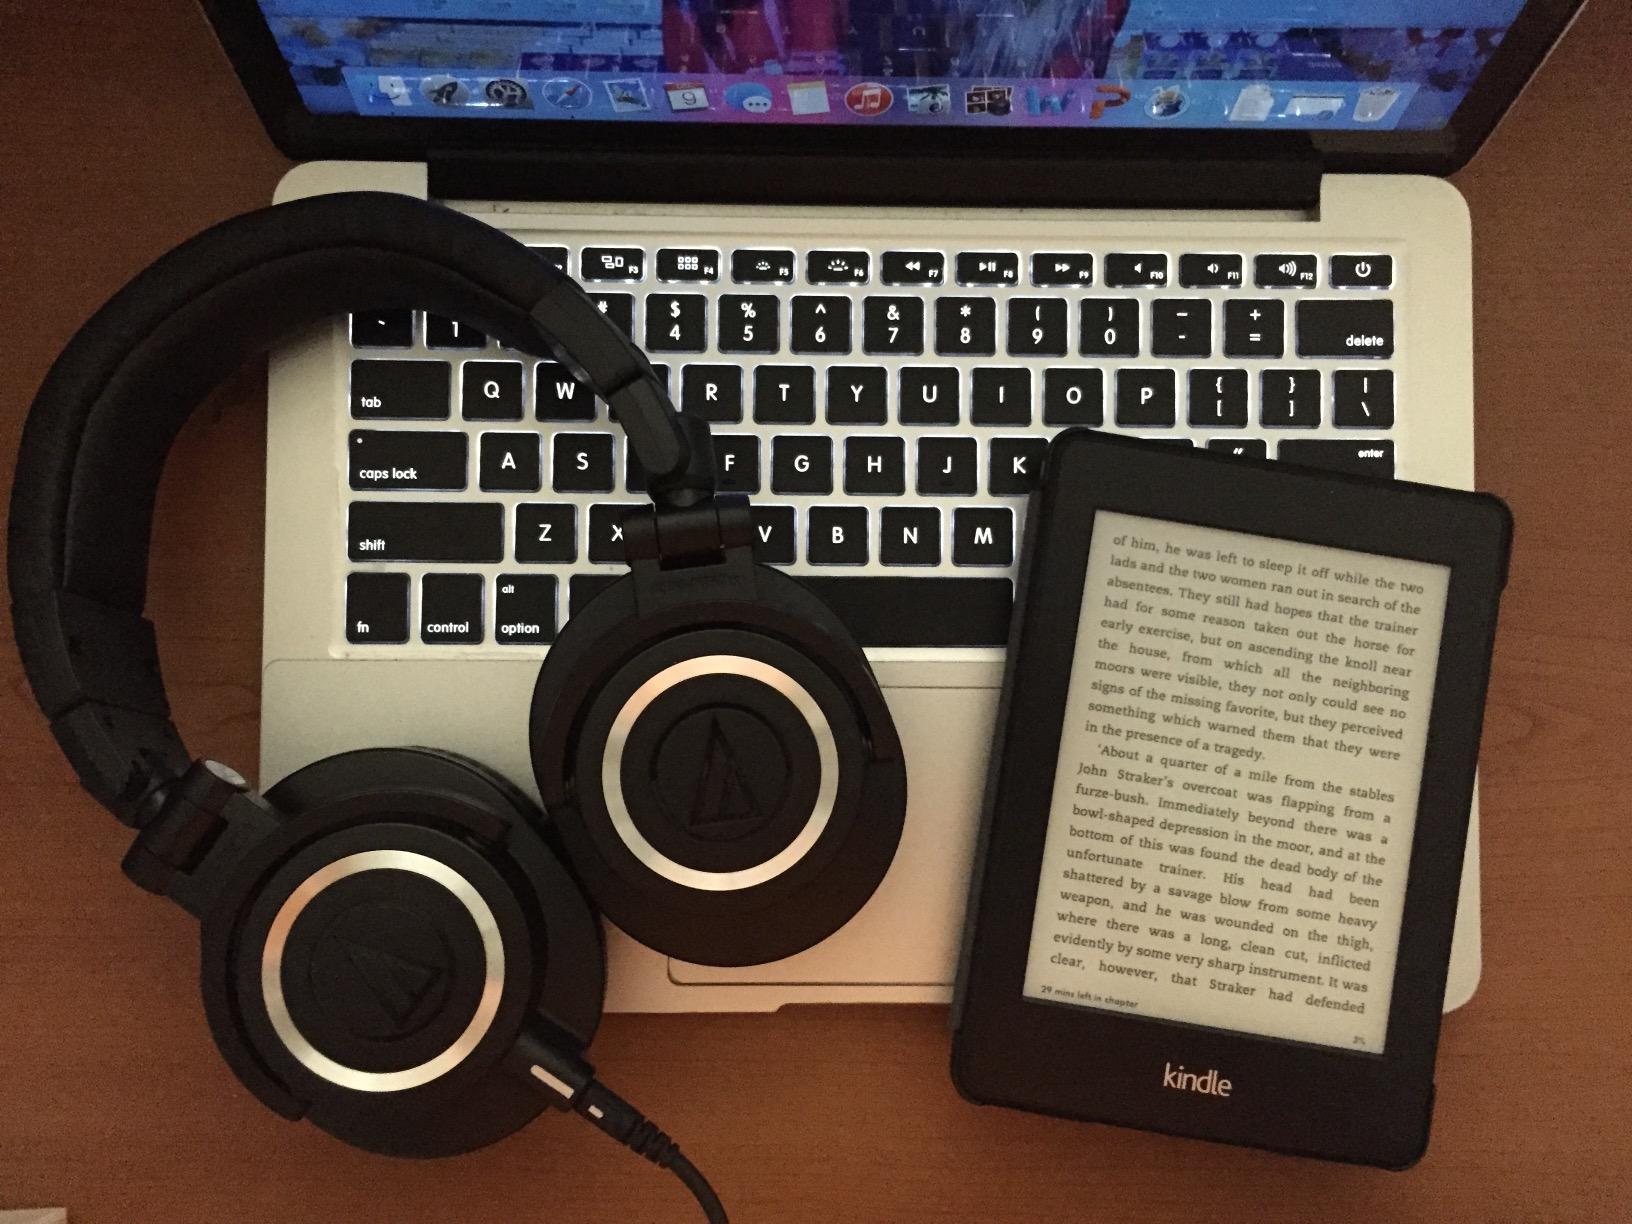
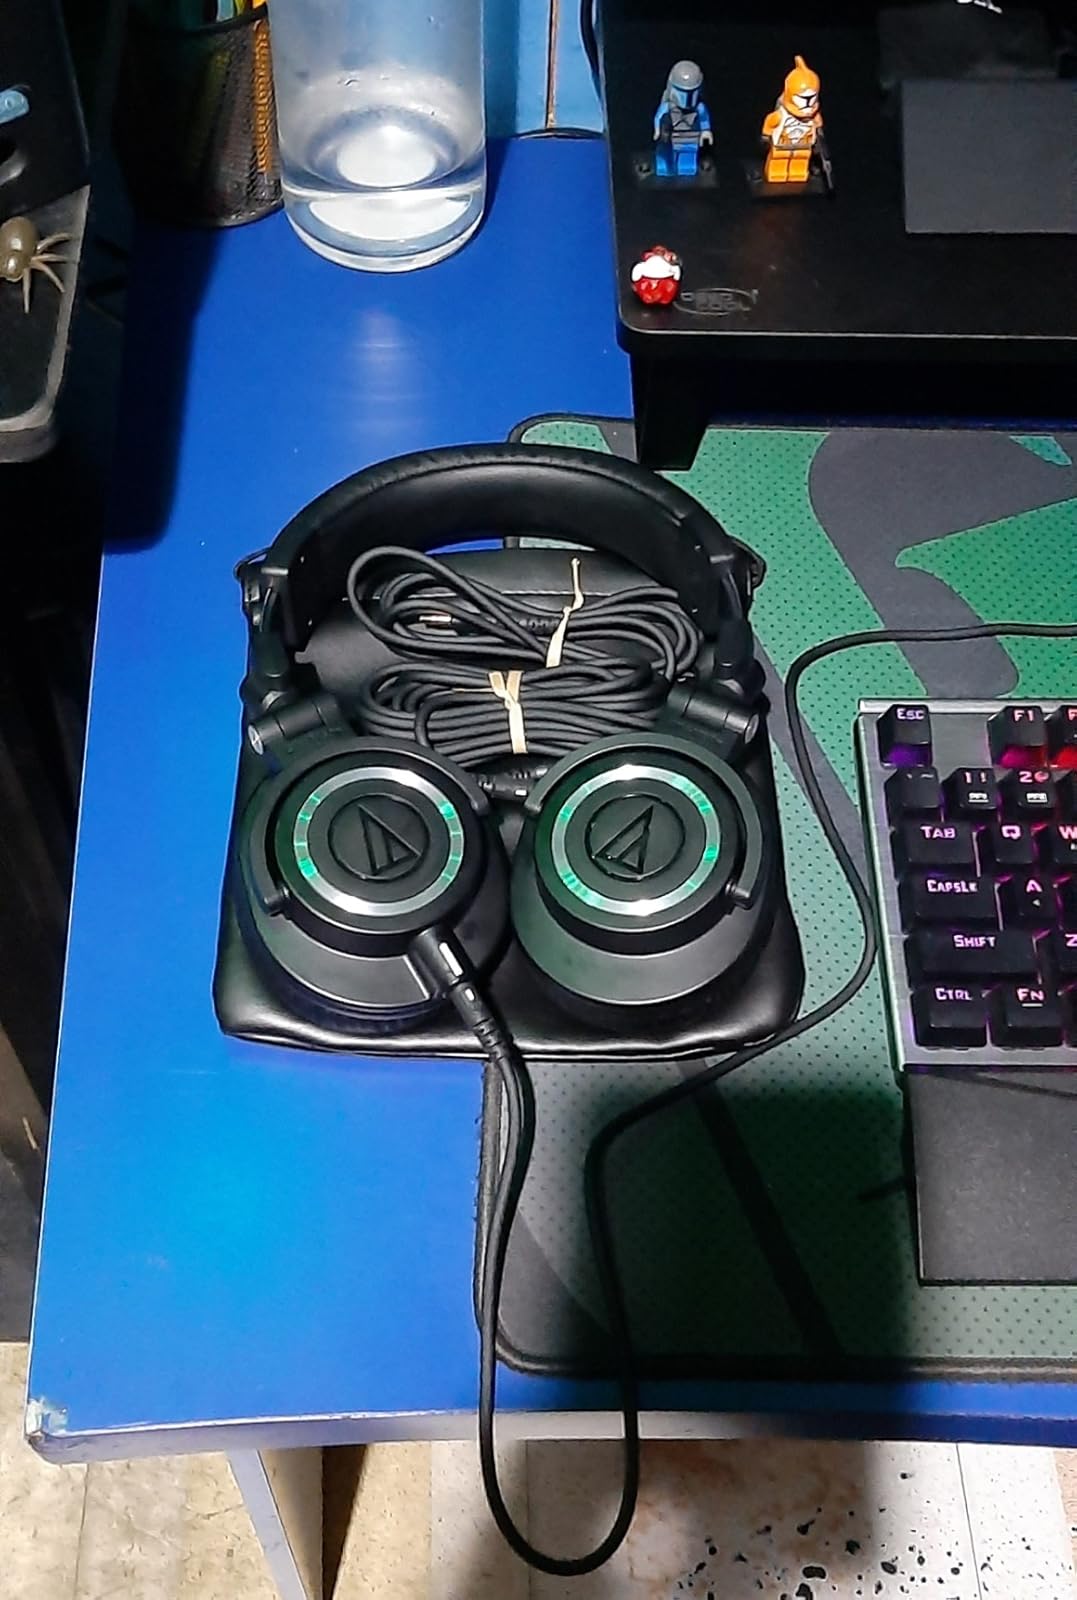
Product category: headphones
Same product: yes